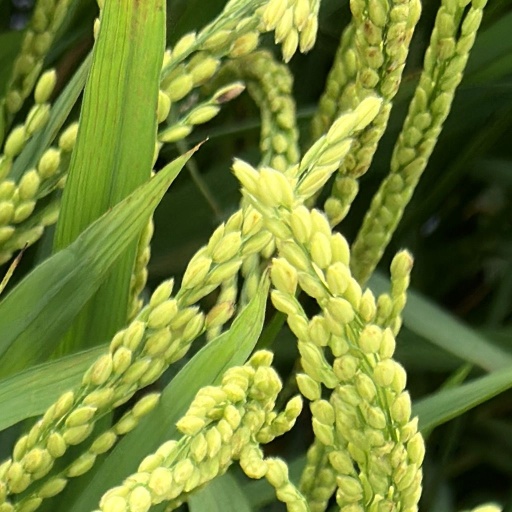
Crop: rice